Greco-Turkish War (1919–1922)

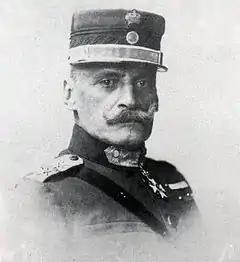
Anastasios Papoulas, new commander-in-chief of the Greek Army of Asia Minor

During the summer of 1920, the Greek army launched a series of successful offensives in the directions of the Büyük Menderes River (Meander) Valley, Bursa (Prusa) and Alaşehir (Philadelphia). The overall strategic objective of these operations, which were met by increasingly stiff Turkish resistance, was to provide strategic depth to the defence of Smyrna. To that end, the Greek zone of occupation was extended over all of Western and most of North-Western Anatolia.